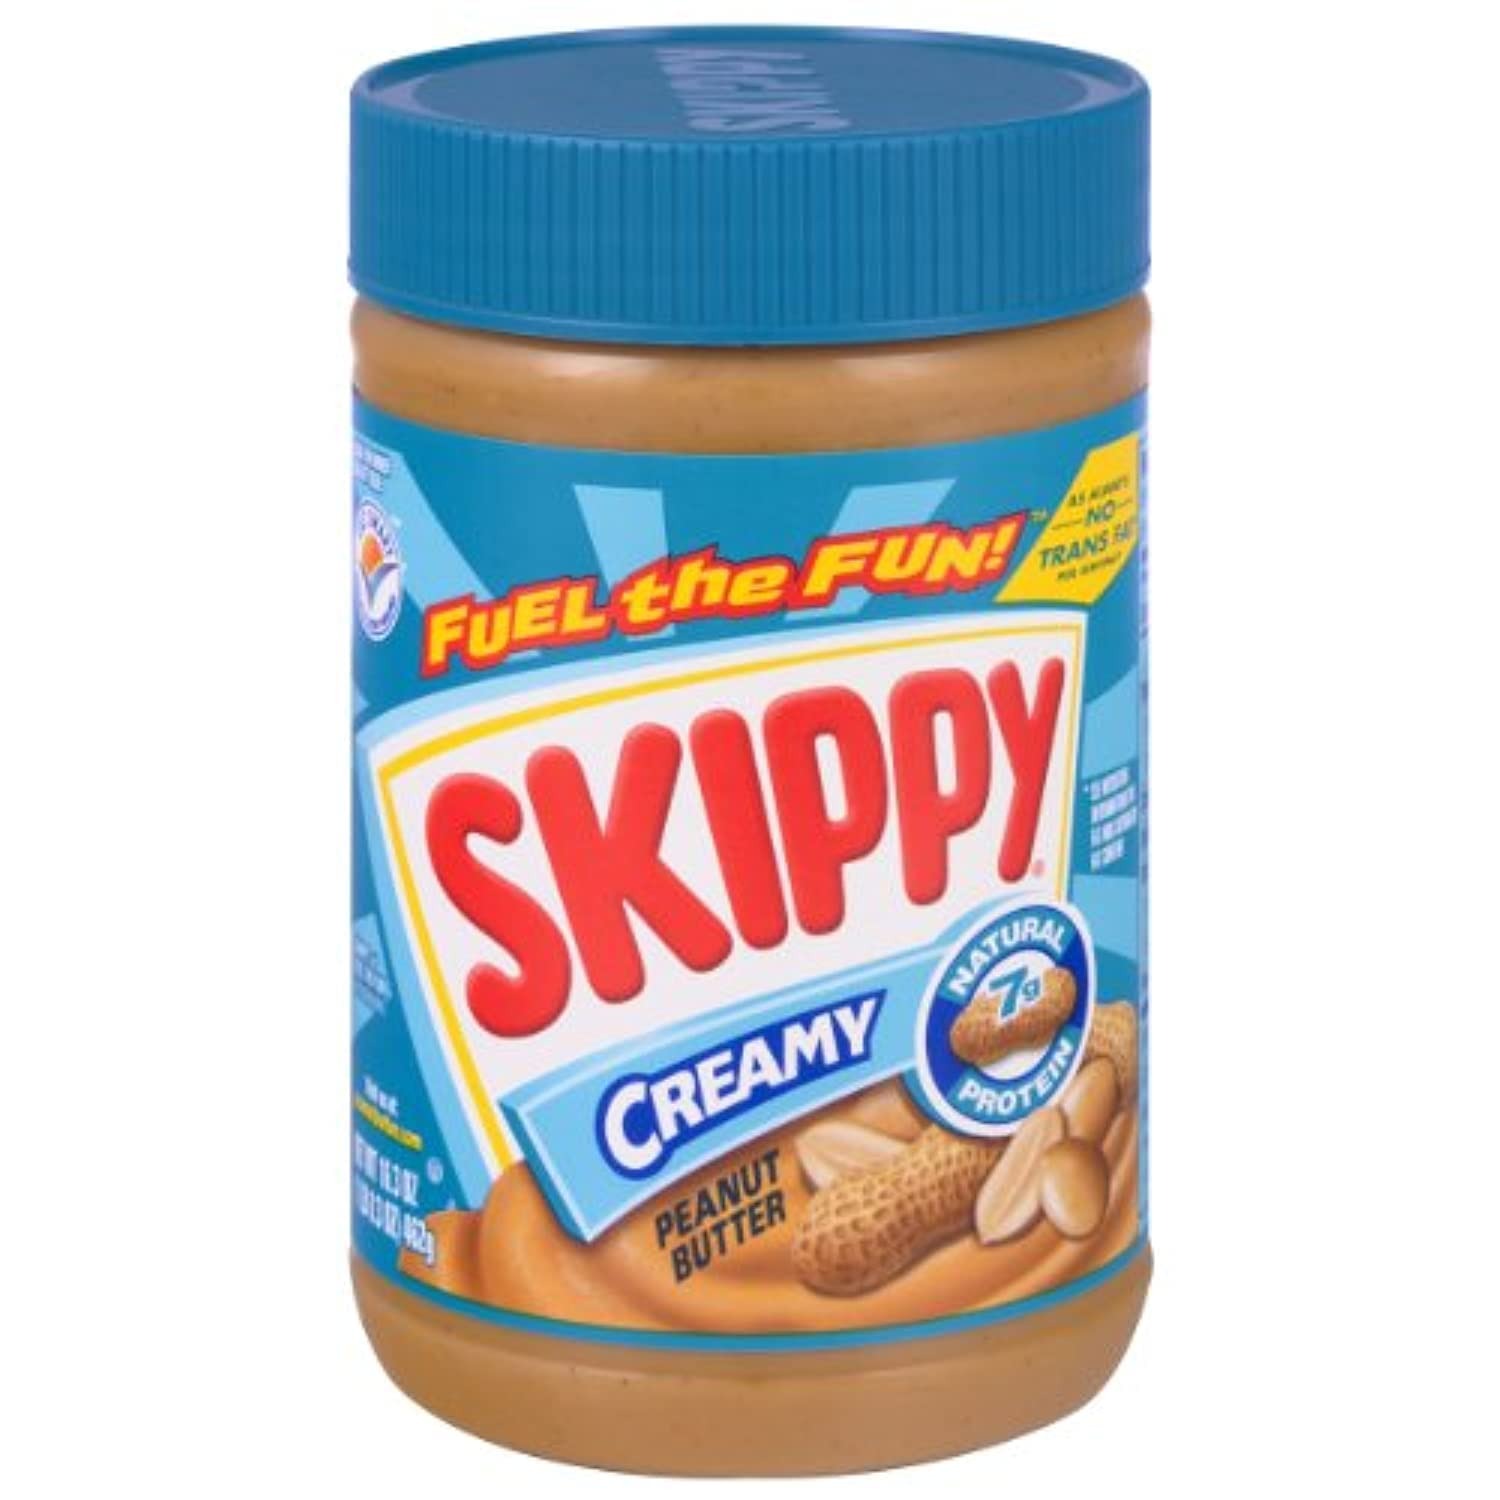
Item Name: Skippy Peanut Butter Creamy 16.3 oz (Pack of 12)
Bullet Point 1: 7g natural protein
Bullet Point 2: Good source of vitamin e
Bullet Point 3: Kosher
Product Description: Skippy Peanut Butter Creamy 16.3 oz (Pack of 12)
Value: 195.6
Unit: Fl Oz

Price: 2.985